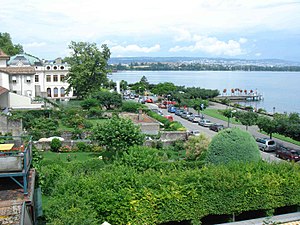
Morges
Morges er en by i det vestlige Schweiz med 15.838 indbyggere. Byen ligger i Kanton Vaud, ved den nordlige bred af Genevesøen.